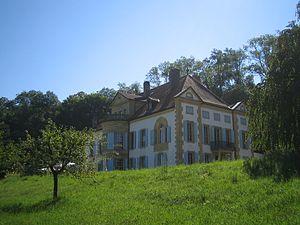
Château de Champittet This is an image of a cultural property of national significance in Switzerland with KGS number 5990